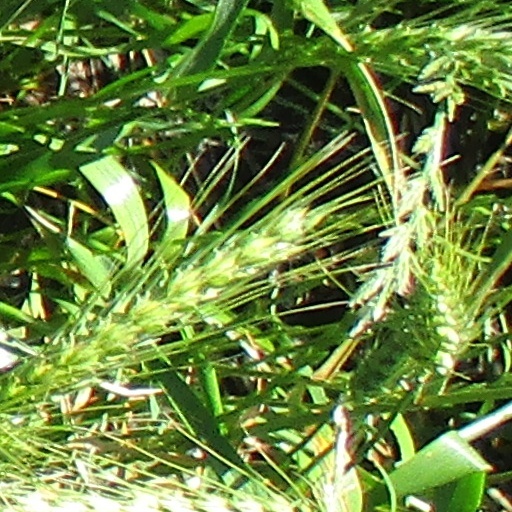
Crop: wheat